Dog coat genetics

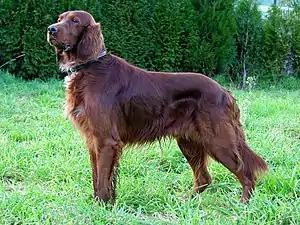
Irish Setter

Pigment Intensity for dogs who are darker than Tan (shades of gold to red) has been attributed to a mutation upstream of KITLG, in the same genes responsible for coat color in mice and hair color in humans.